Culture of Mexico

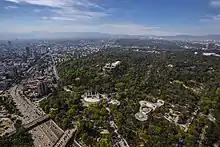
Chapultepec, more commonly called the "Bosque de Chapultepec" (Chapultepec Forest)

Mexico is a country with notable regional variations influenced by geography, culture, and history. Northern Mexico is characterized by arid landscapes and beef-based cuisine, with dishes like carne asada and asado, and is known for Norteño music. Central Mexico, home to Mexico City, features rich culinary traditions like mole and tacos al pastor, and is the birthplace of Mariachi music. Southern Mexico, including states like Oaxaca and Chiapas, has a strong indigenous influence, with tropical cuisine featuring cochinita pibil and mole de olla, and lush landscapes. The Yucatán Peninsula is known for seafood dishes, achiote-based cuisine, and Mayan heritage, with a tropical climate and distinct music. The Pacific Coast offers seafood, tropical flavors, and popular beach destinations, while the Gulf Coast is famous for its seafood and Son Huasteco music. The Bajío region is an agricultural hub with temperate climates, known for hearty dishes like carnitas.